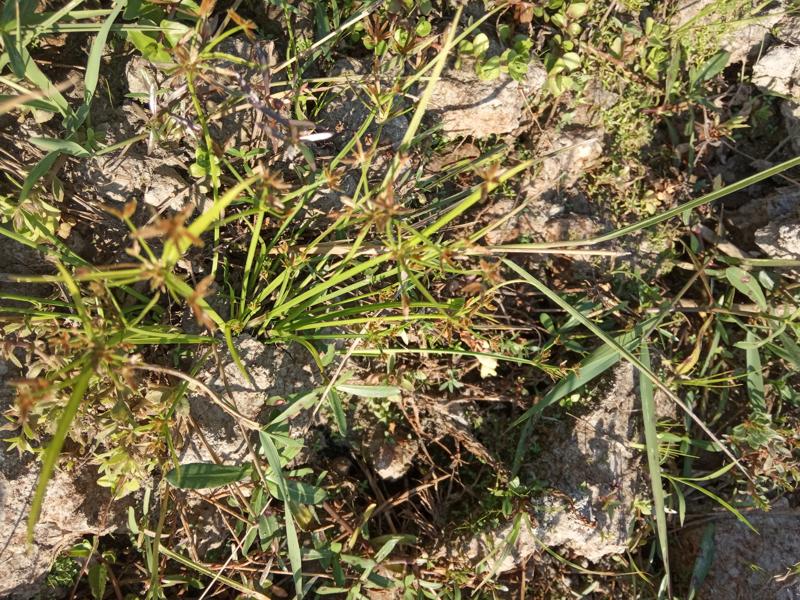
Weed species: Cyperus ochraceus